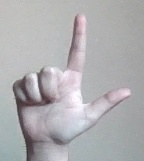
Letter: laam